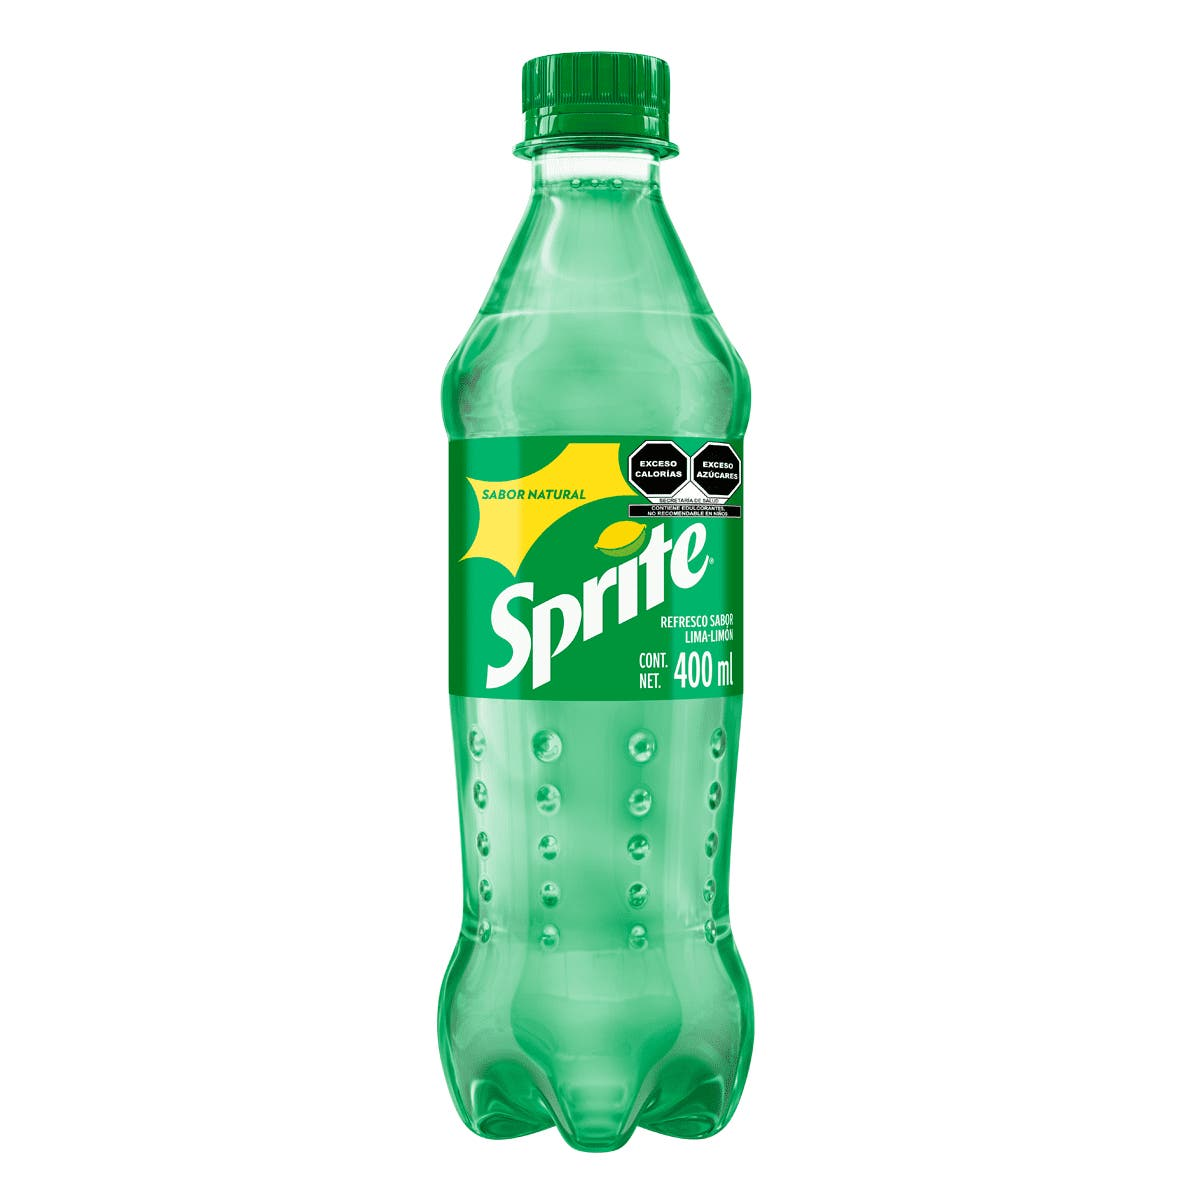
A Sprite soda in a 400-milliliters plastic bottle